Dumfries

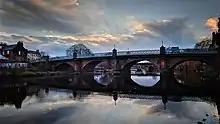
Buccleuch Street Bridge, Dumfries

The Midsteeple in the centre of the High Street was completed in 1707. Opposite the fountain in the High Street, adjacent to the present Marks & Spencer, was the Commercial and later the County Hotel. Although the latter was demolished in 1984–85, the original facade of the building was retained and incorporated into new retail premises. The building now houses a Waterstones Bookshop. Room No. 6 of the hotel was known as Bonnie Prince Charlie's Room and appropriately carpeted in the Royal Stewart tartan. The timber panelling of "Prince Charlie's room" was largely reinstated and painted complete with the oil painted landscapes by Robert Norie (1720–1766) in the overmantels at either end of the room and can still be seen as the upstairs showroom of the book shop. The Young Pretender had his headquarters here during a 3-day sojourn in Dumfries towards the end of 1745. £2,000 was demanded by the Prince, together with 1,000 pairs of brogues for his kilted Jacobite rebel army, which was camping in a field not one hundred yards distant. A rumour that the Duke of Cumberland was approaching, made Bonnie Prince Charlie decide to leave with his army, with only £1,000 and 255 pairs of shoes having been handed over.